Bruno Le Maire

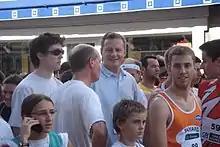
Bruno Le Maire in 2007

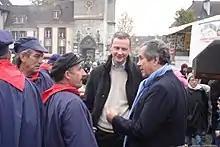
Le Maire talking with Jean-Louis Debré and his constituents in Évreux

Following several roles in Government including one working directly with Dominique de Villepin, Le Maire was chosen to be political advisor to the Prime Minister. In July 2006, Le Maire was appointed to the office of Chief of Staff to the Prime Minister, replacing Pierre Mongin; he remained in the role until De Villepin's departure from the office of Prime Minister.